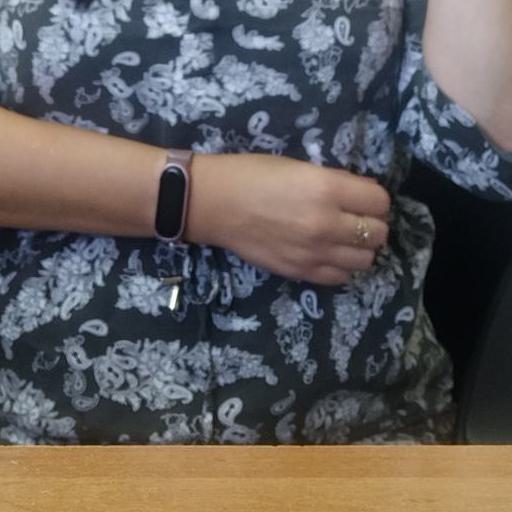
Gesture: no_gesture